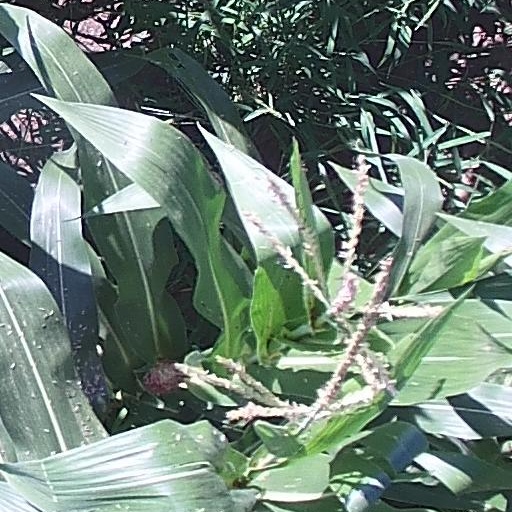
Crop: maize; corn